Angel Island Immigration Station

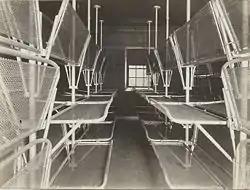
Angel Island Dormitory

Angel Island Immigration Station was an immigration station in San Francisco Bay which operated from January 21, 1910, to November 5, 1940, where immigrants entering the United States were detained and interrogated. It is estimated that some 100,000 Chinese immigrants and another tens of thousands of Japanese (among others) entered the United States through this station.